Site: saxony
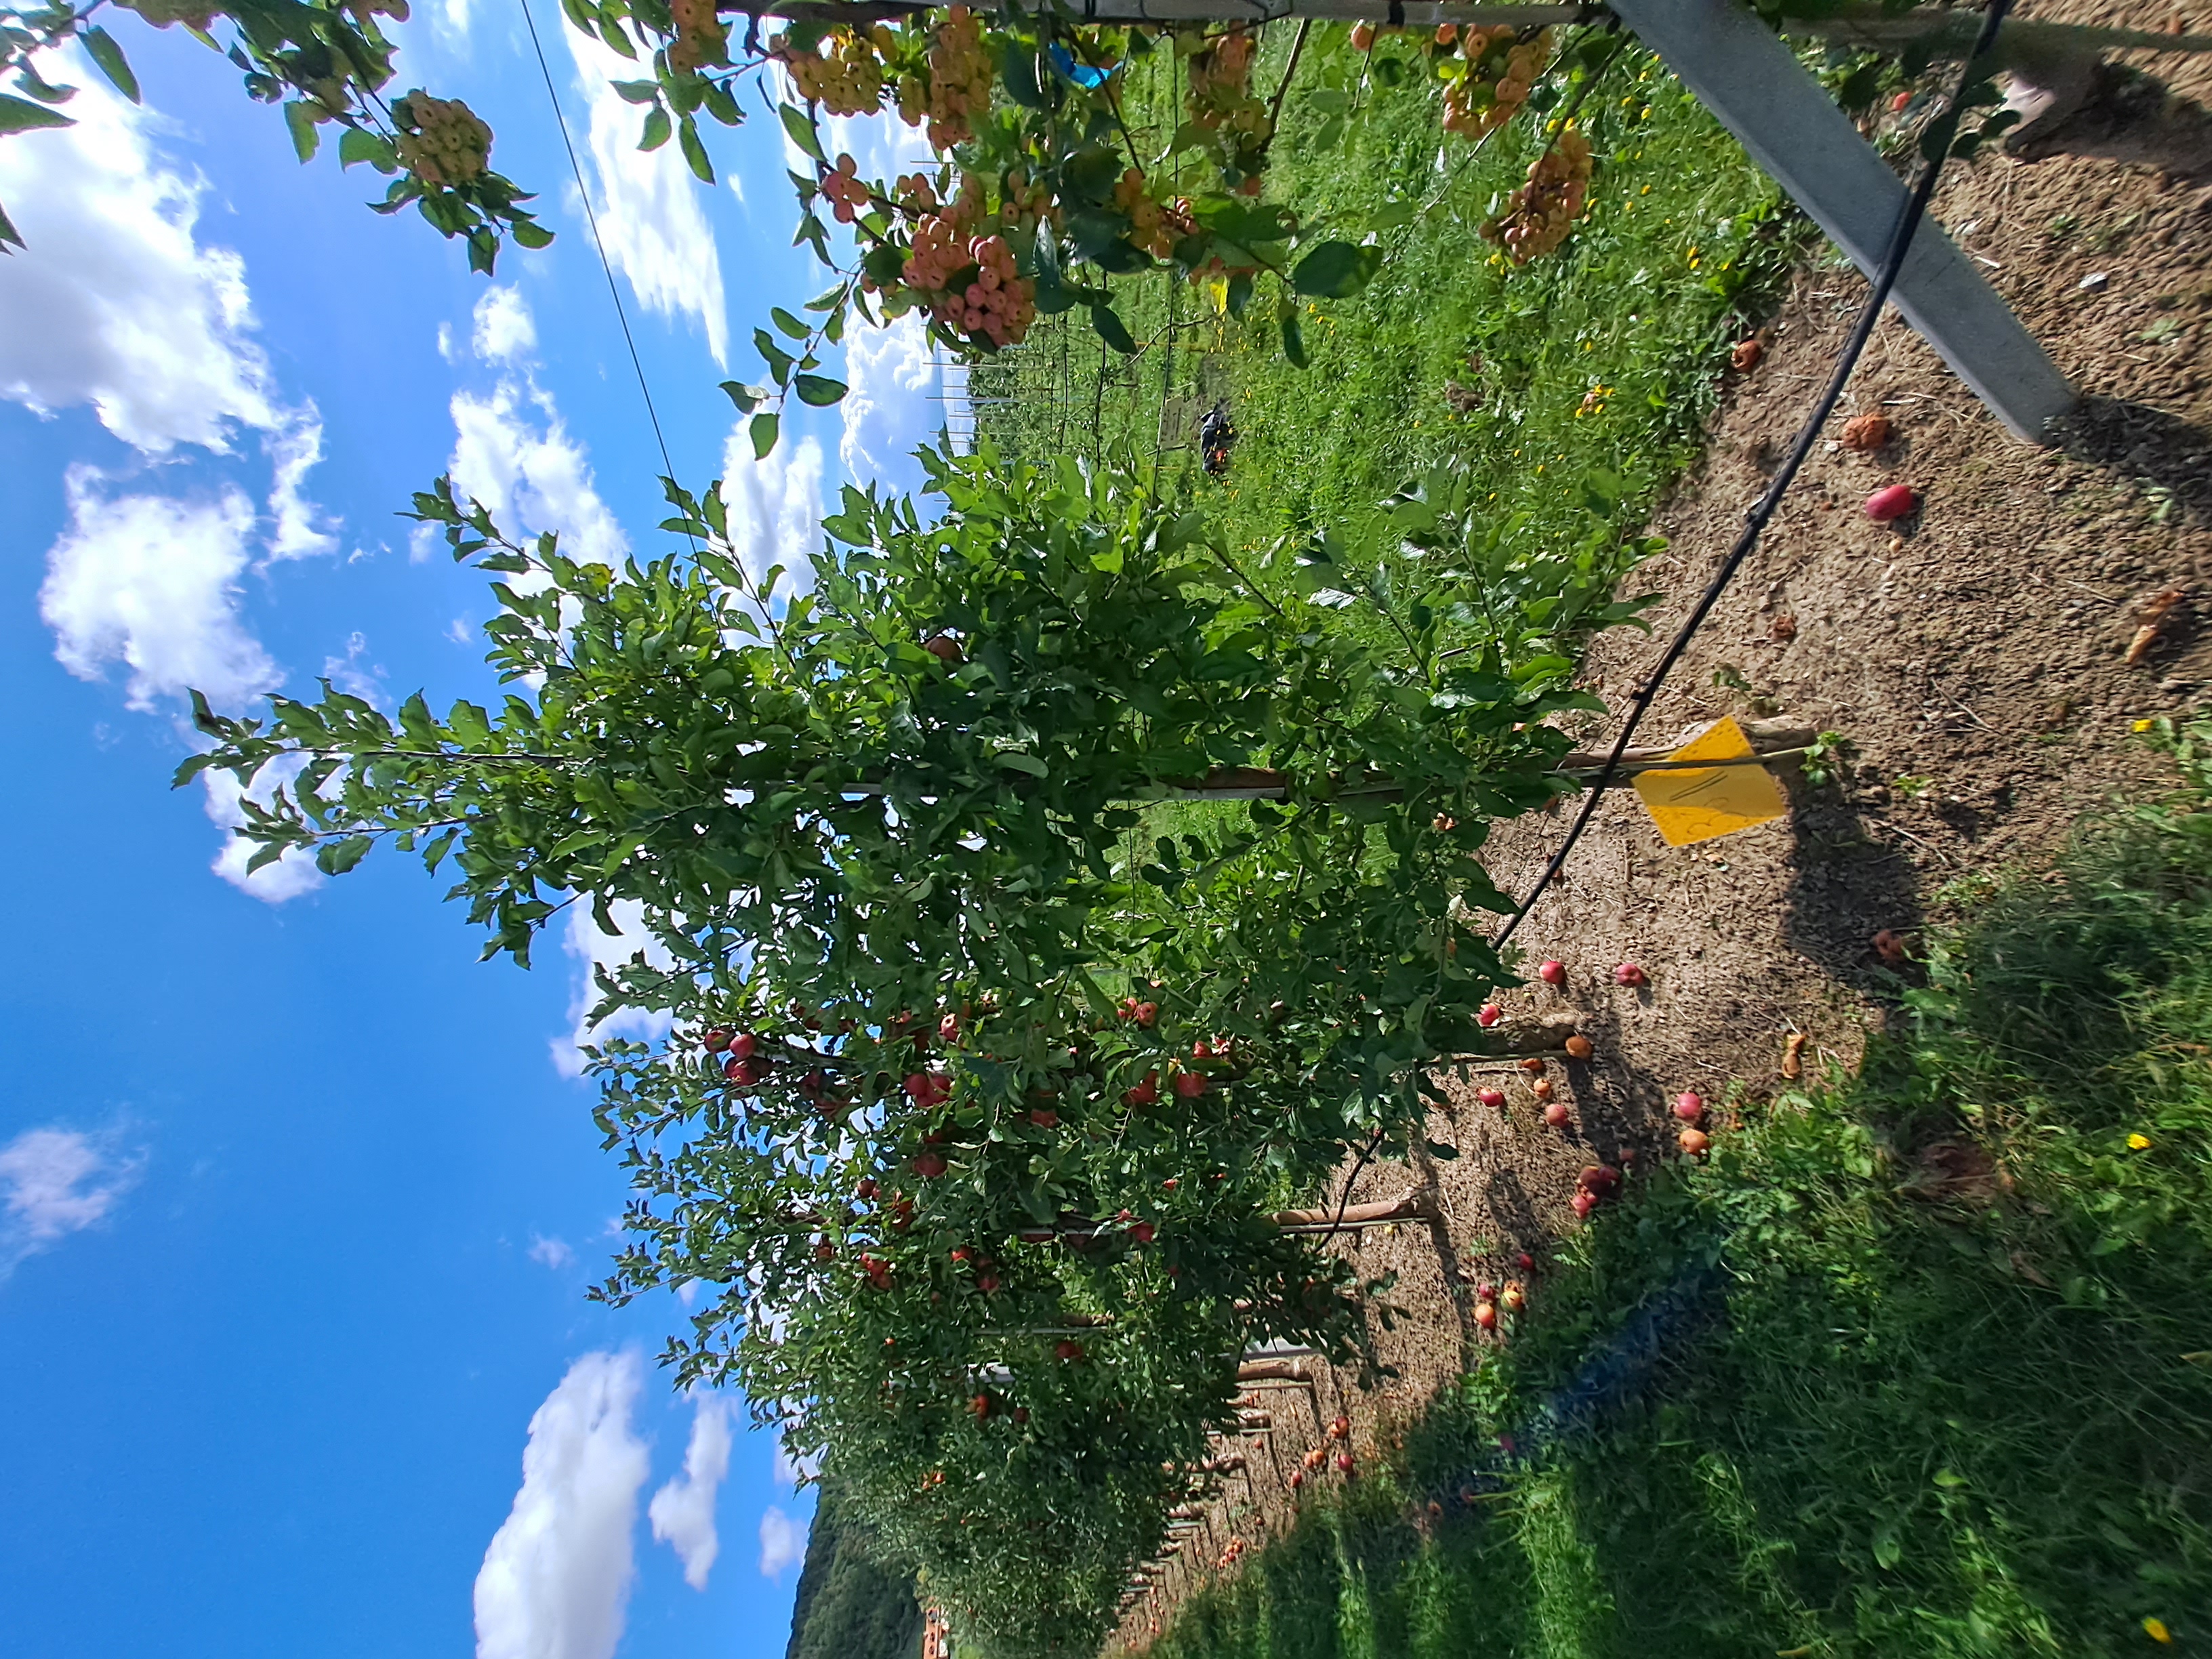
Growth stage (BBCH 87): Maturity of fruit and seed